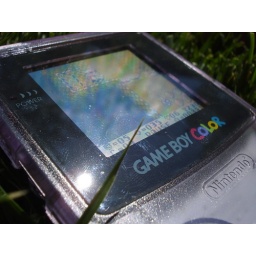
game boy in the grass